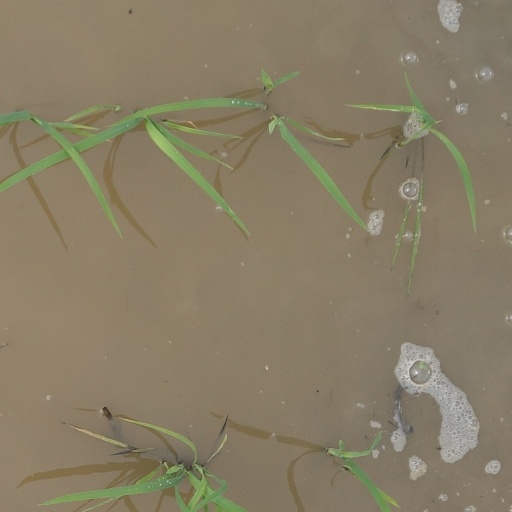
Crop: rice